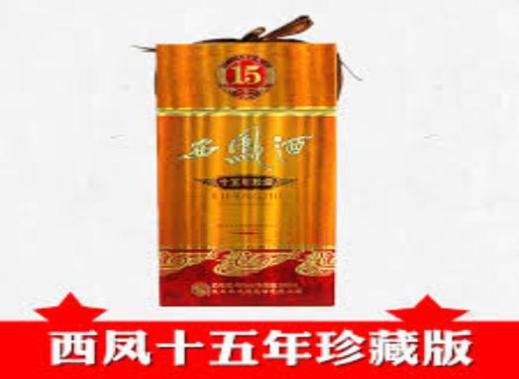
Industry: Food